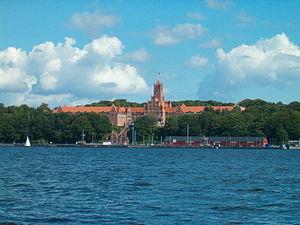
L'Académie navale de Mürwik, située dans le quartier de Mürwik à Flensbourg, est depuis 1910 le centre de formation des officiers de la marine allemande. Long de 200 mètres et avec sa tour haute d'environ 60 mètres, le bâtiment de briques rouges domine le fjord de Flensbourg.